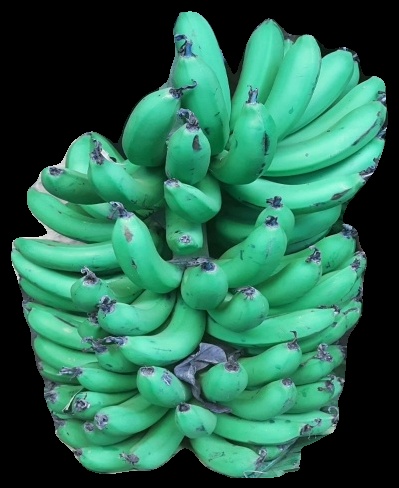
Variety: pachbale
Grade: grade1